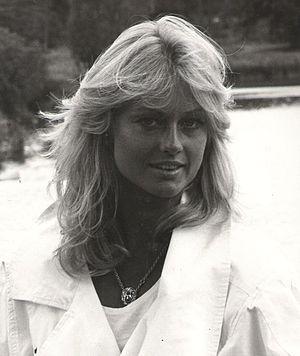
Mary Stävin, née le 20 août 1957 à Örebro, est une actrice suédoise, qui est devenue Miss Monde 1977.
Miss Monde est un concours de beauté international qui élit chaque année une jeune femme Miss Monde. Il a été créé en 1951 au Royaume-Uni par Eric Morley. Depuis sa mort en 2000, sa veuve, Julia Morley, est présidente du comité Miss Monde. Ce concours fait partie, avec Miss Univers, Miss Terre et Miss International, des 4 plus grands concours de beauté internationaux.